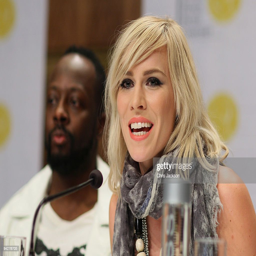
rhythm and blues artist talks as hip hop artist looks on during a press conference for event .